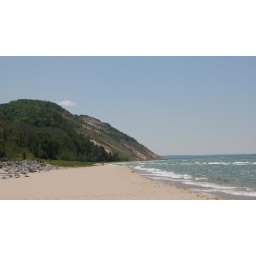
Some sand dunes rise 250+ ft. above the lake shore